Presbyterian Church (USA)

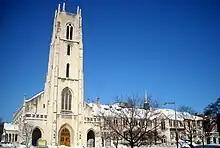
Church of the Pilgrims (built 1929) in Washington, D.C.

After the United States achieved independence from Great Britain, Presbyterian leaders felt that a national Presbyterian denomination was needed, and the Presbyterian Church in the United States of America (PCUSA) was organized. The first general assembly was held in Philadelphia in 1789. John Witherspoon, president of Princeton University and the only minister to sign the Declaration of Independence, was the first moderator.